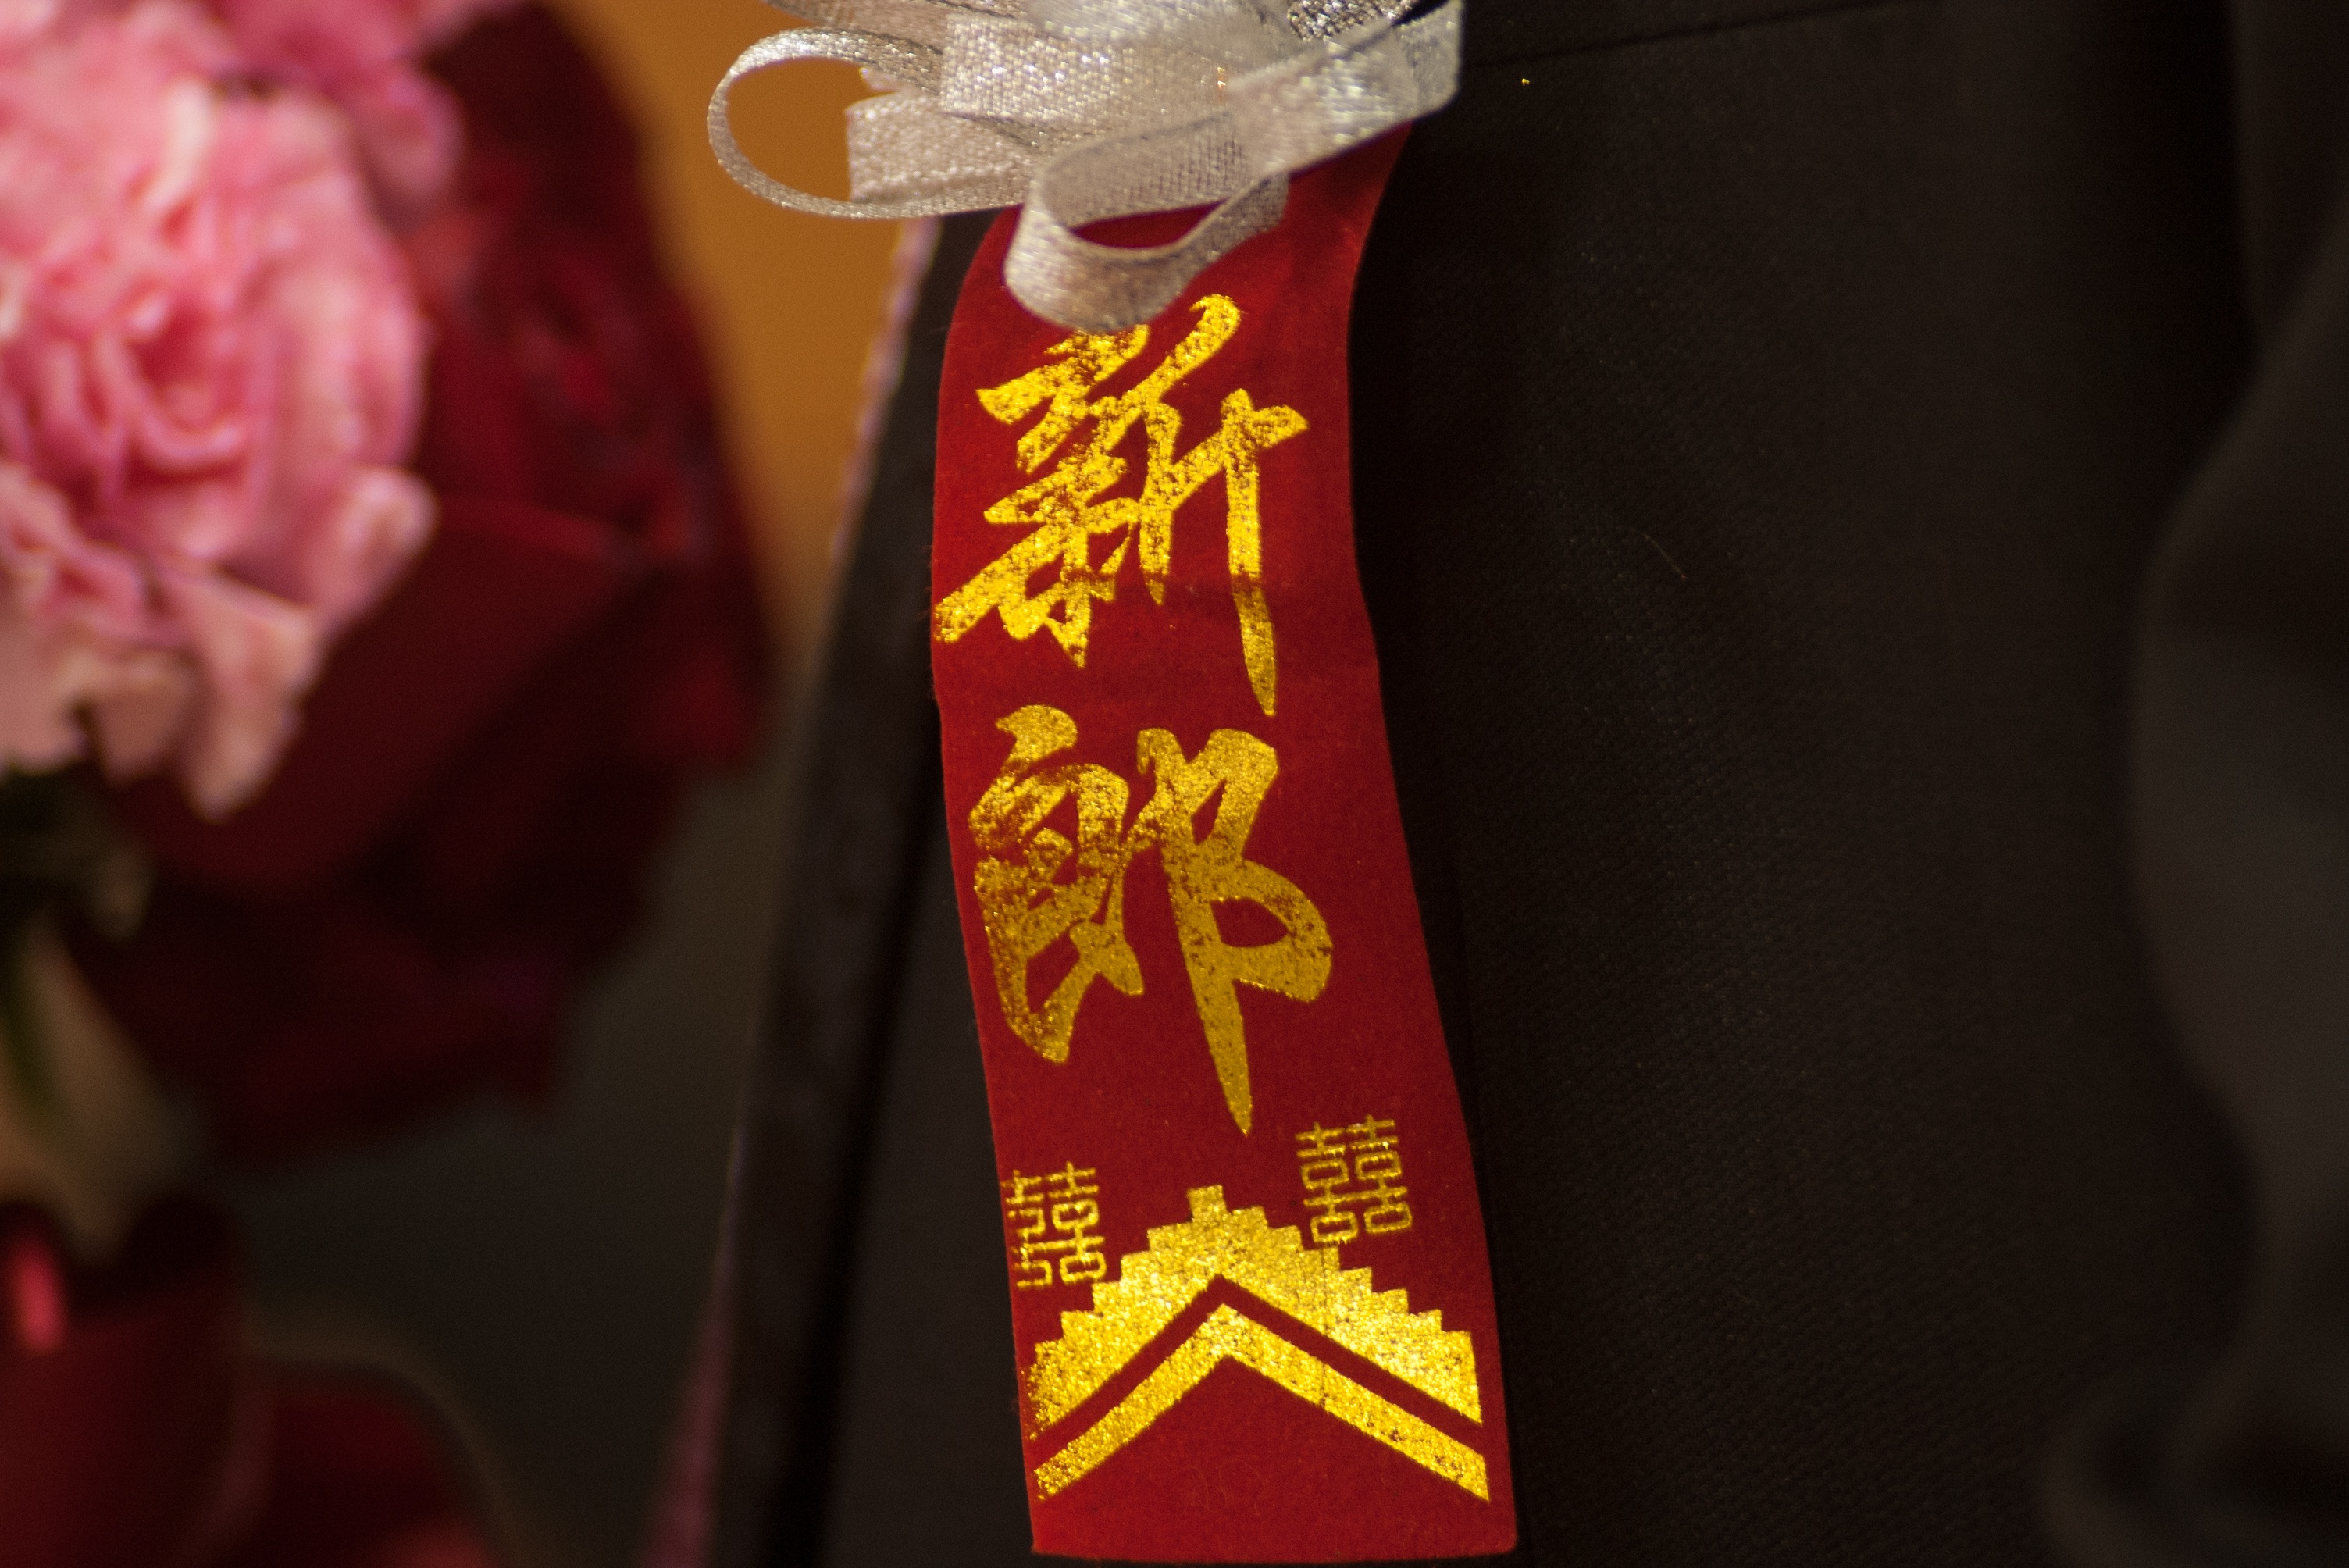
flower, red, drink, wedding, label, the groom